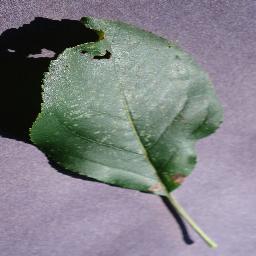
Label: Apple___Black_rot